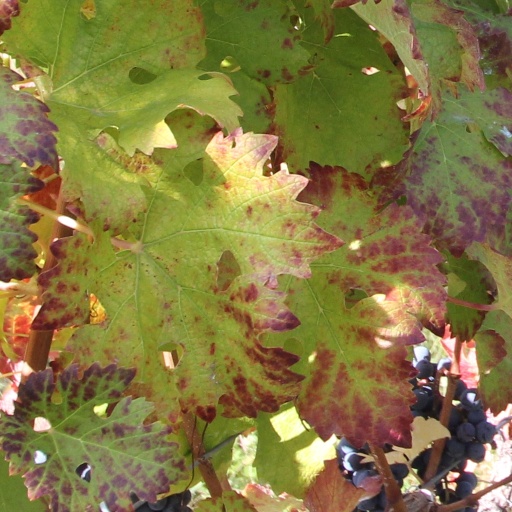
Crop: grape